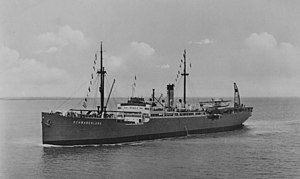
Neuschwabenland / Tyske antarktisekspedition (1938–1939)
MS Schwabenland i 1938
Neuschwabenland er et navn, som på enkelte kort blev brugt for området mellem 20° øst og 10° vest i Dronning Maud Land i Antarktis. Neuschwabenland blev udtorsket af den tyske antarktisekspedition 1938–39 under ledelse af Alfred Ritscher. Området blev opkaldt efter ekspeditionens skib, "Schwabenland", som igen var opkaldt efter det tyske område Schwaben.